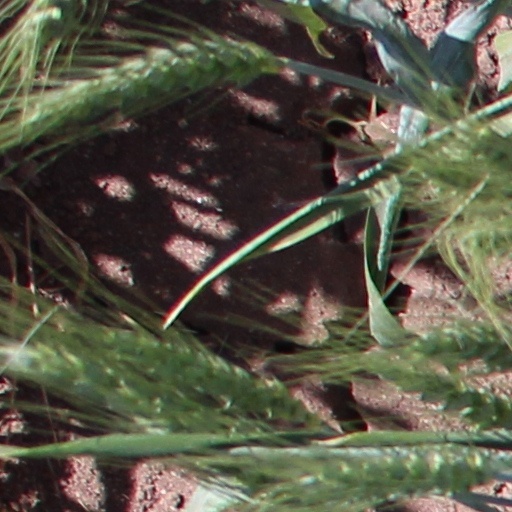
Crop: wheat